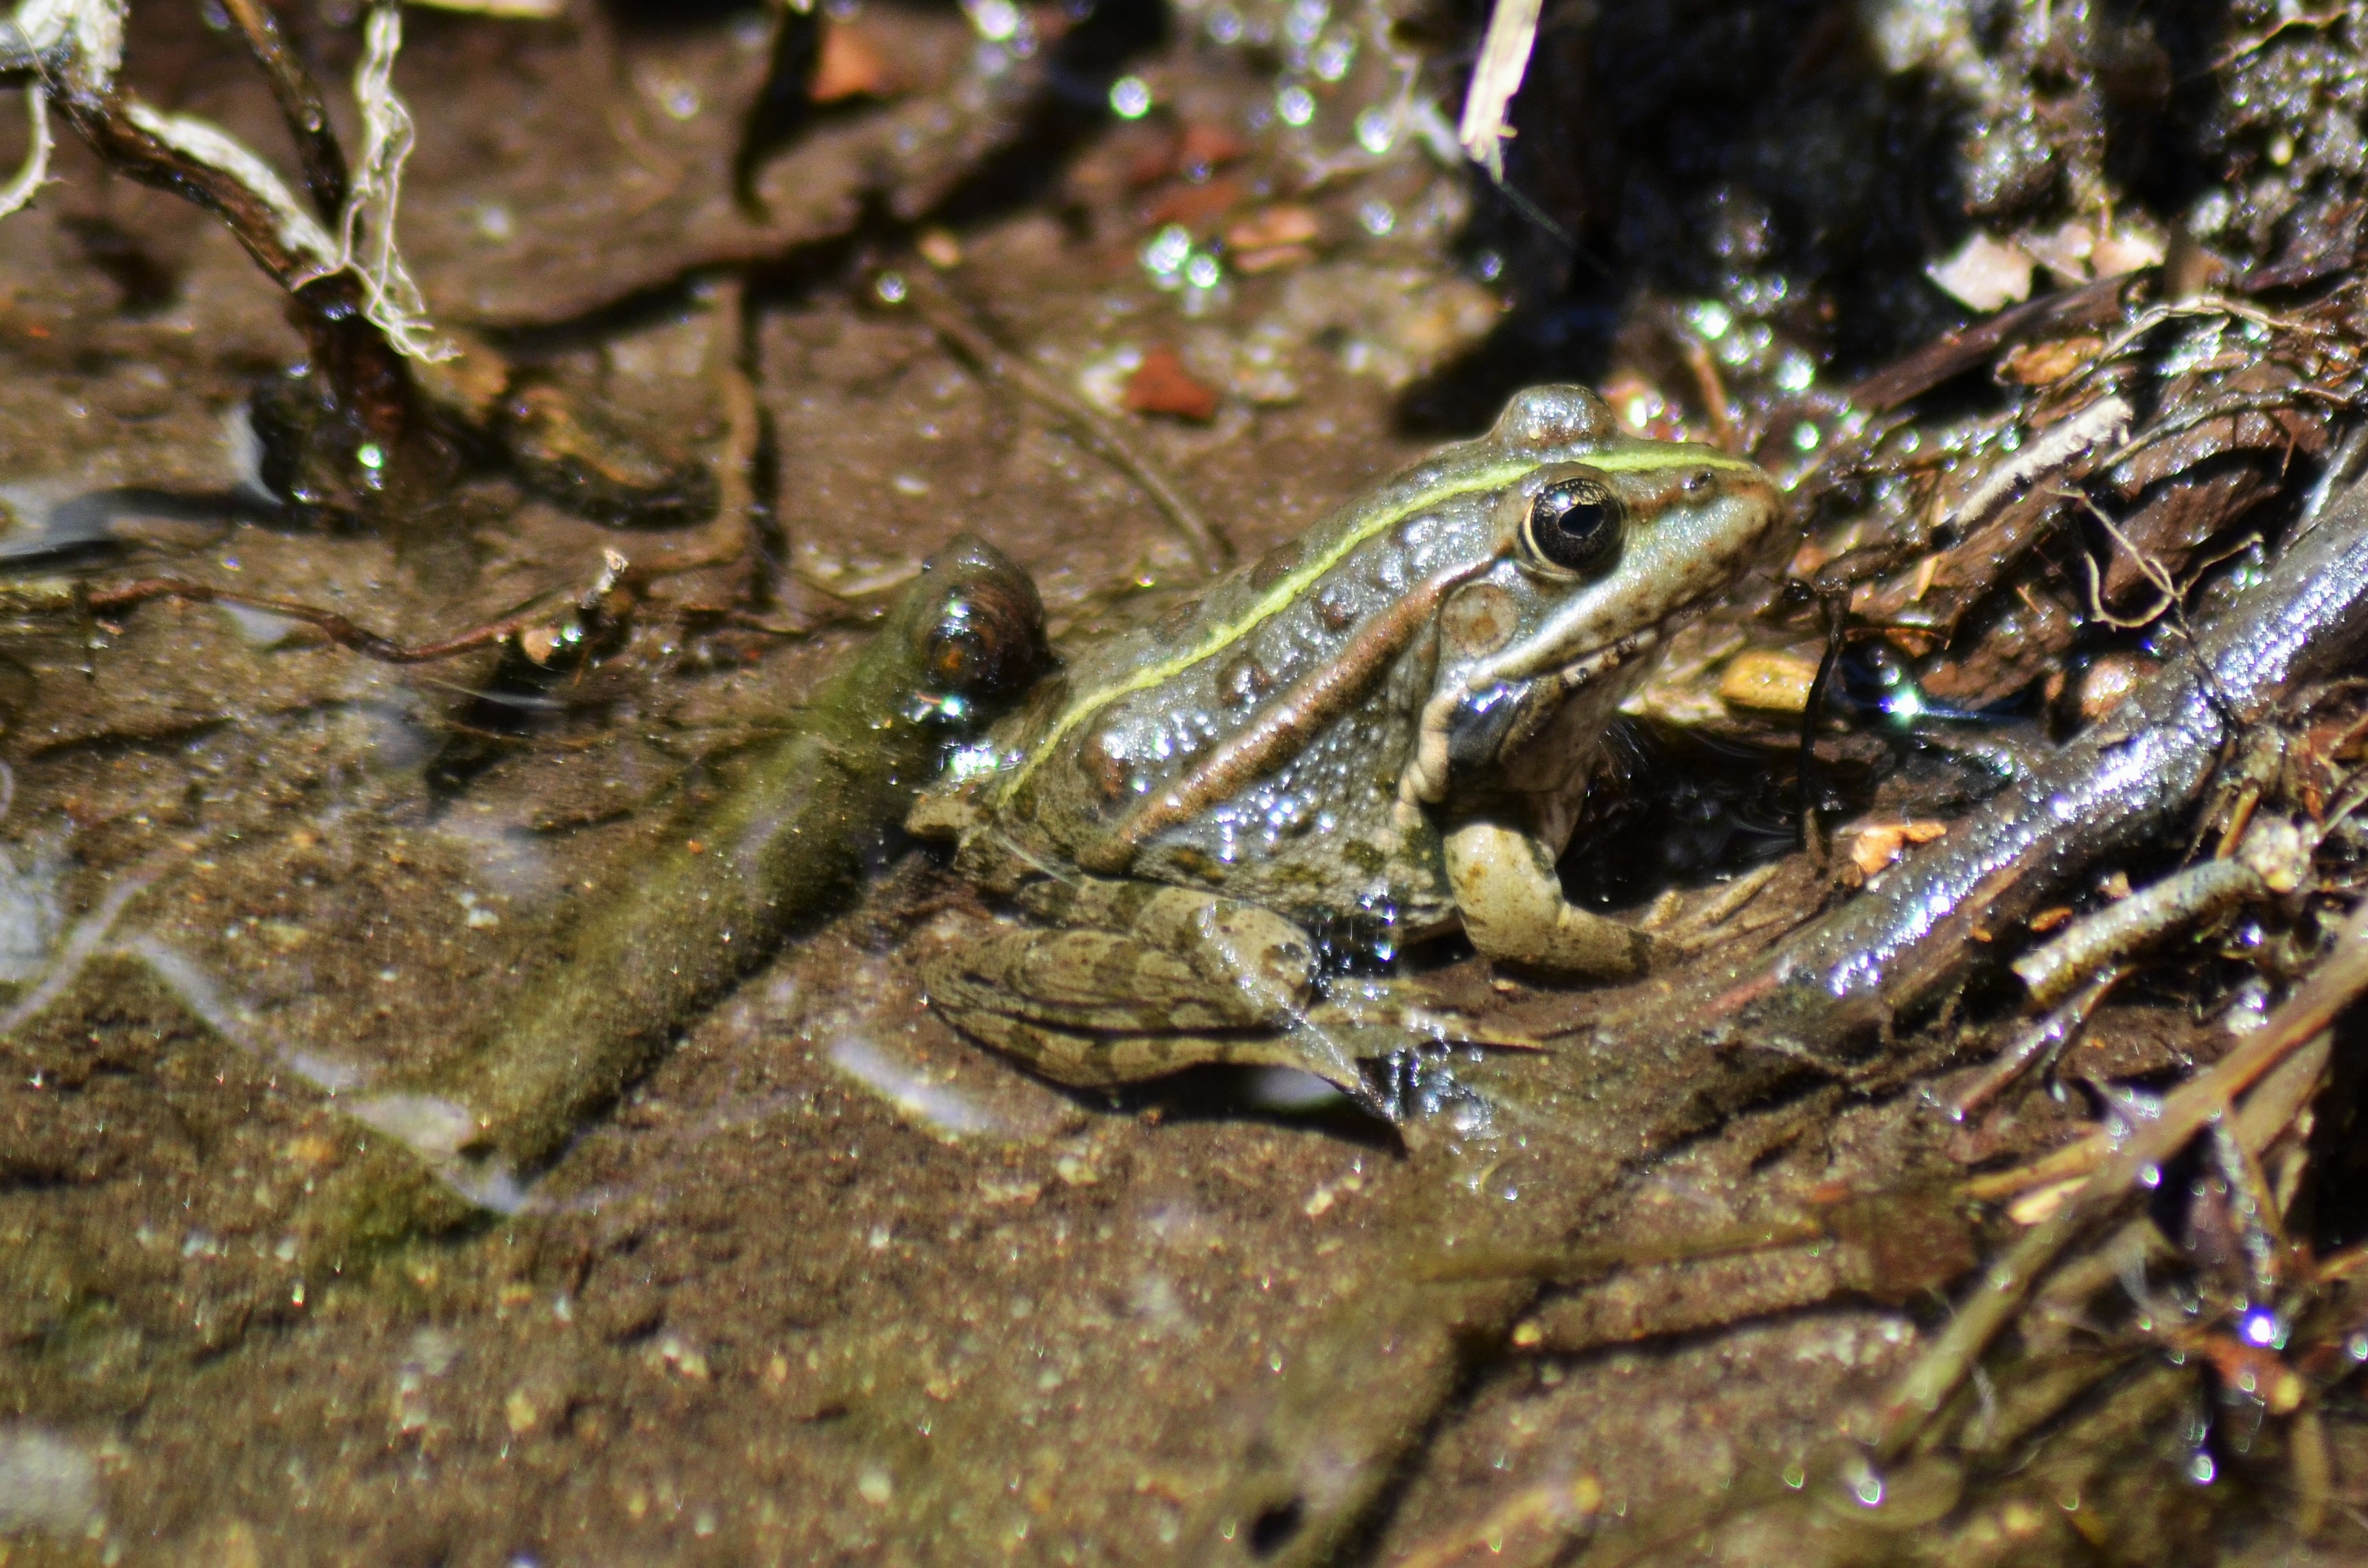
water, nature, animal, river, pond, wildlife, biology, frog, toad, amphibian, fauna, invertebrate, wild animal, animals, macro photography, gerardo, water plan, marine biology